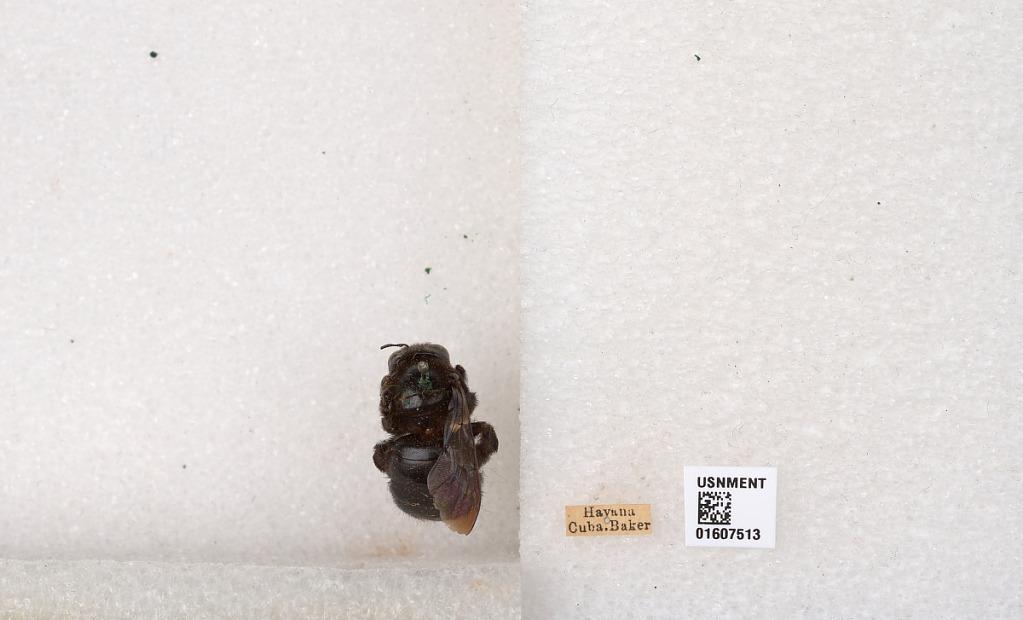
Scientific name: Xylocopa (Neoxylocopa) cubaecola Lucas
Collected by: Baker
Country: Cuba
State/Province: Havana
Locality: Havana
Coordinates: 23.0507, -82.333